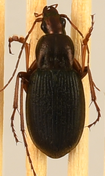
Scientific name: Chlaenius aestivus
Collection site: Smithsonian Environmental Research Center NEON (SERC), plot SERC_002